Question: Please indicate a possible affordance area of the book that can be used for holding
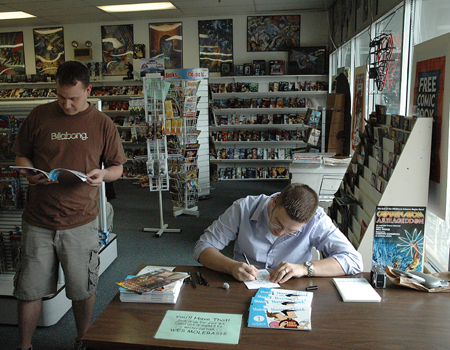
Answer: [1.712, 155.011, 96.985, 189.193]